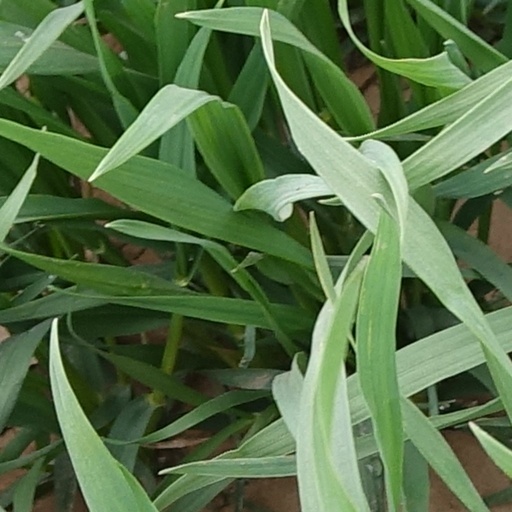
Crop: wheat